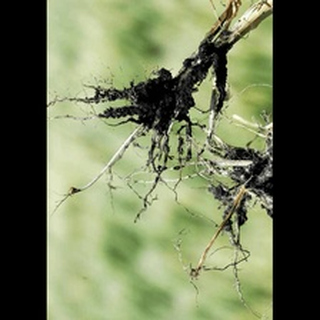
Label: wheat_common_root_rot